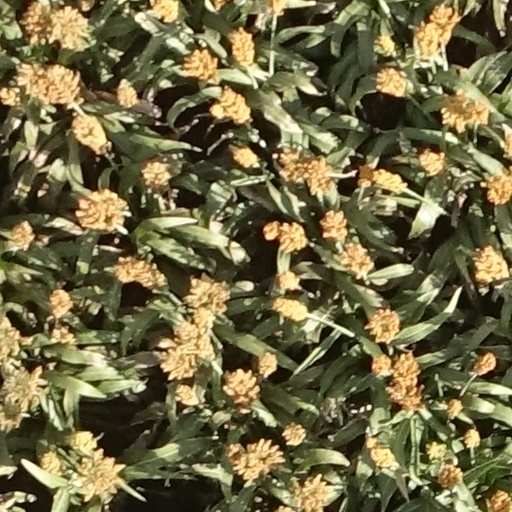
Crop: sorghum